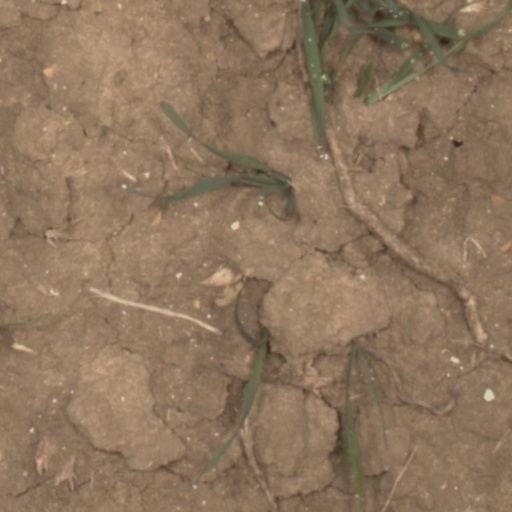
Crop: wheat